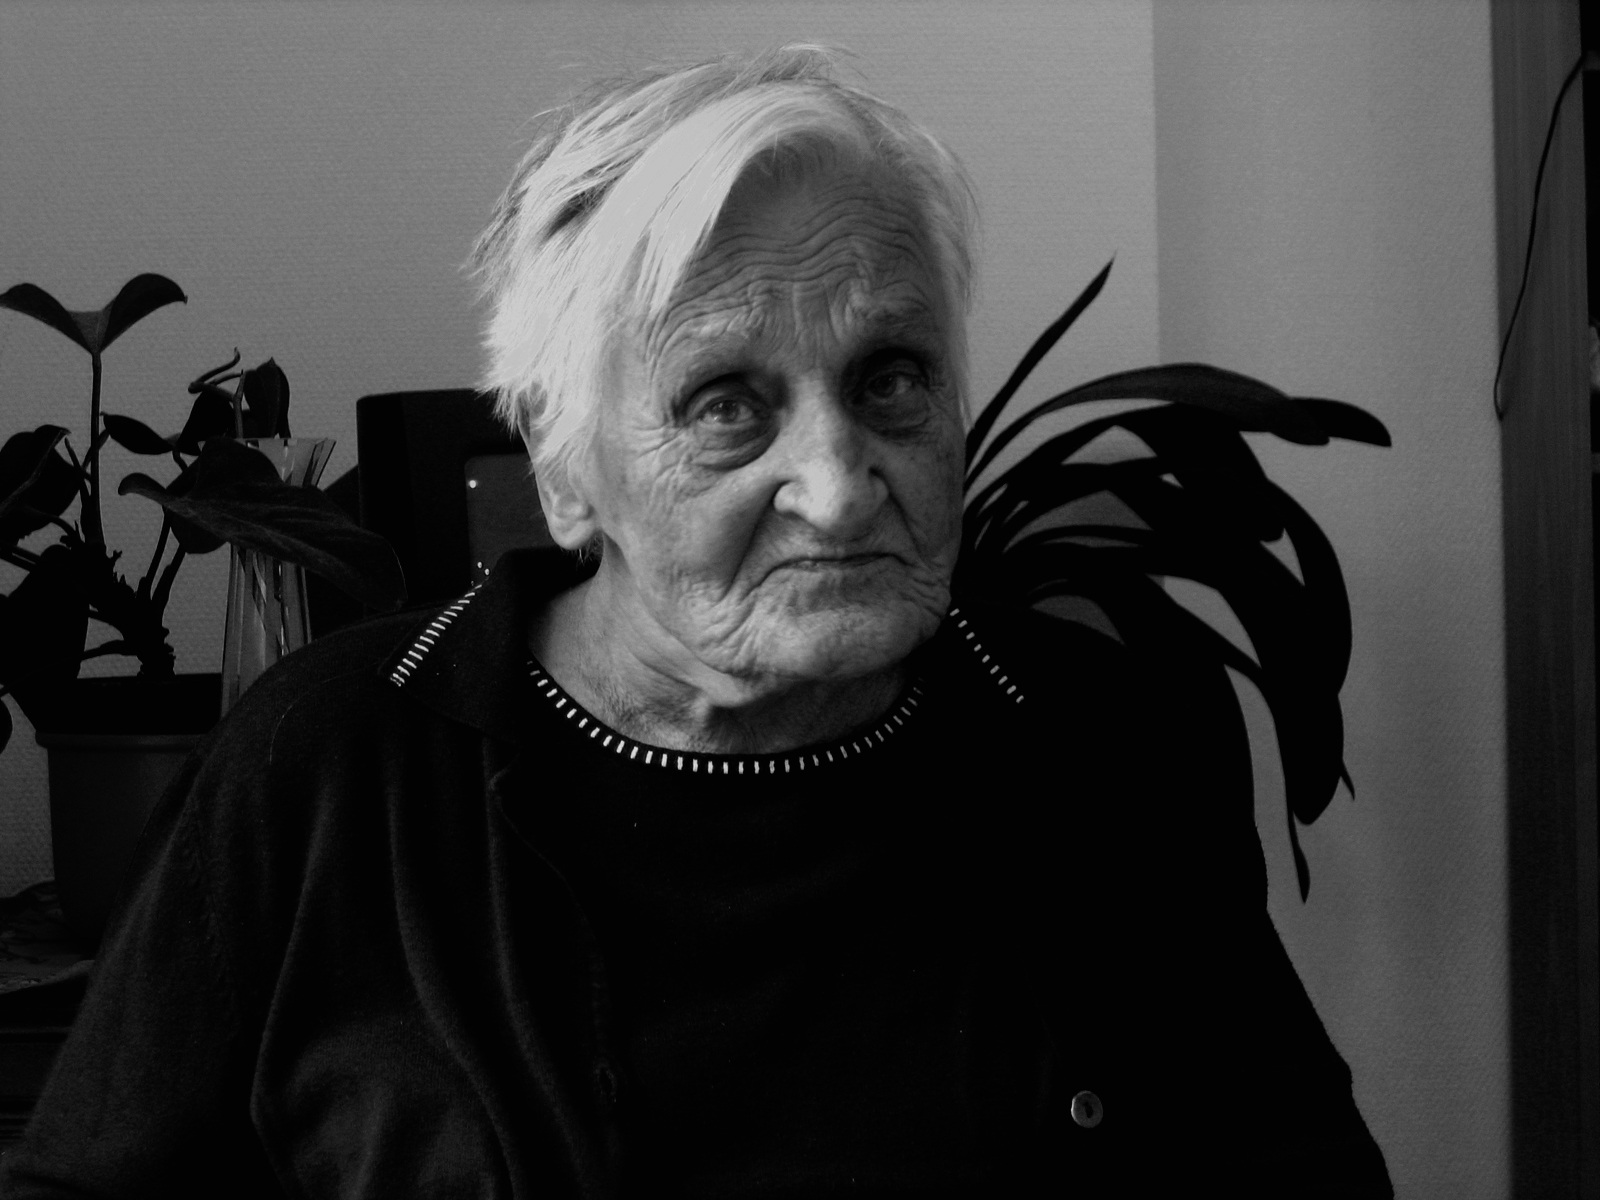
man, black and white, woman, white, old, portrait, think, human, care, darkness, black, monochrome, grandma, face, fear, glasses, head, age, fold, spirit, character, seniors, bless you, supply, disease, dependent, care for the elderly, constant, retirement home, care costs, nationals, old people's home, monochrome photography, age spots, film noir, facial hair, dementia, alzheimer's, calcification, need of care